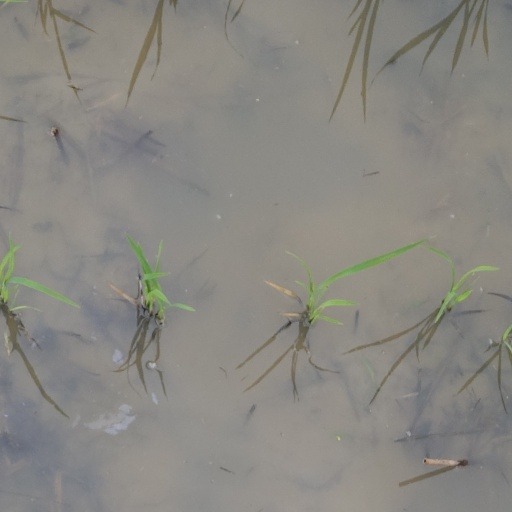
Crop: rice